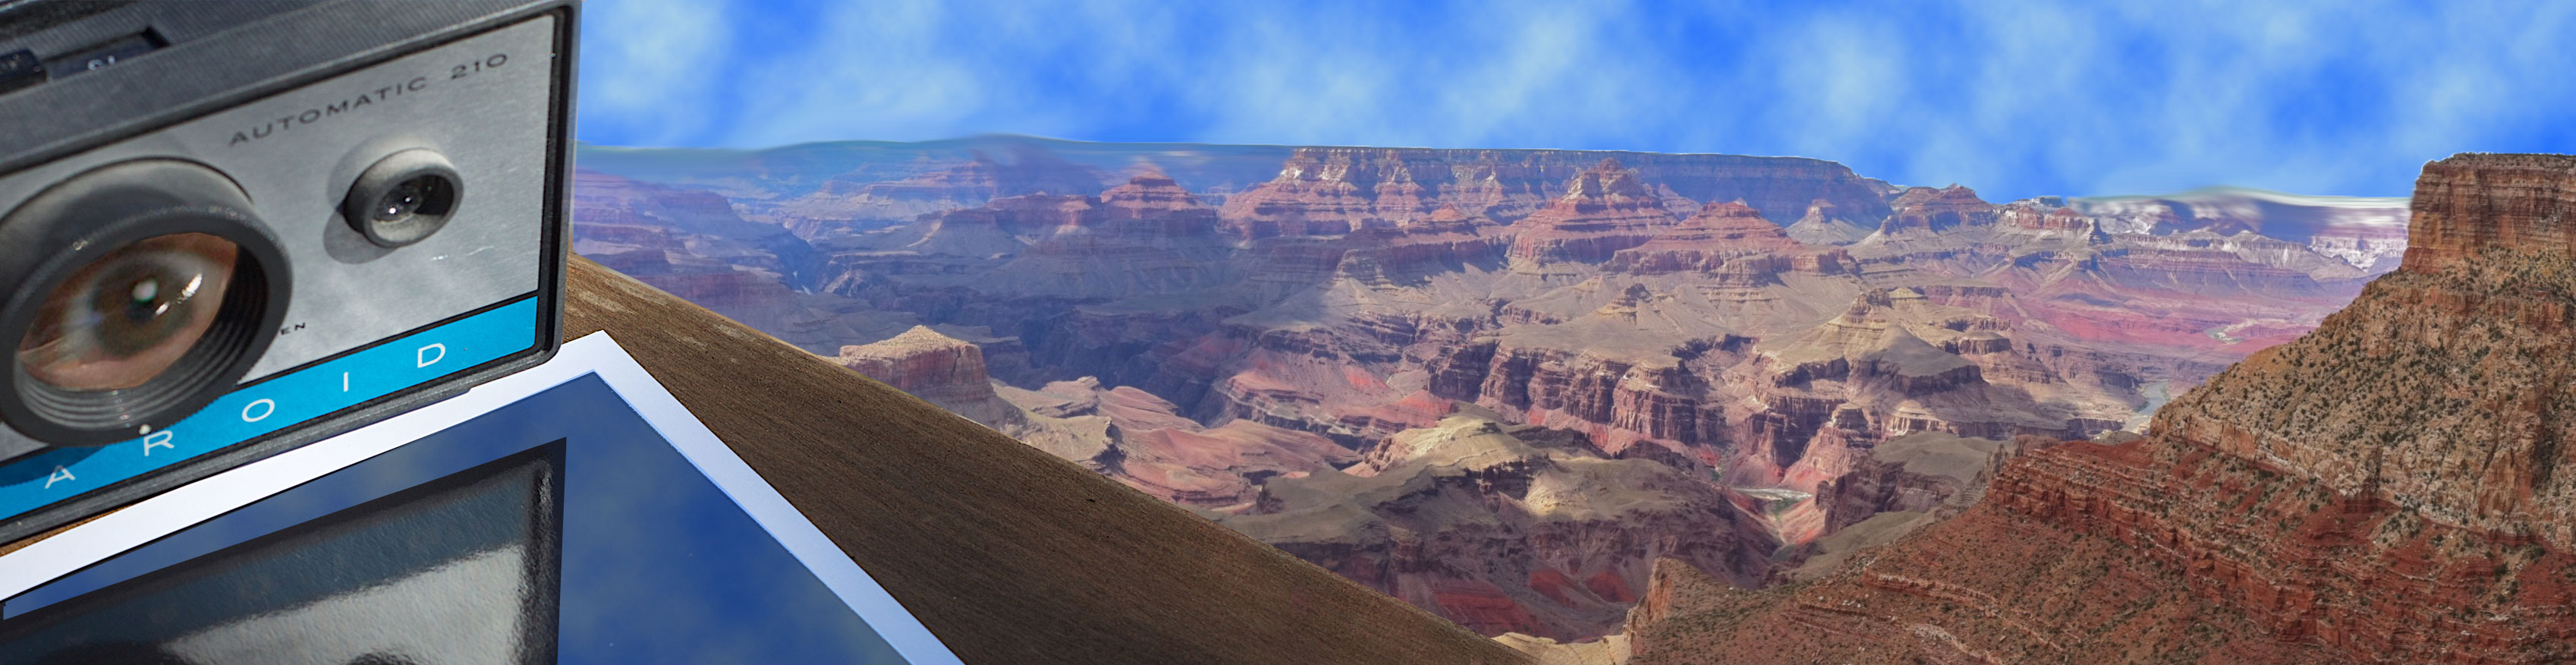
canyon, extreme sport, dailycreate, tdc1036, screenshot, geographical feature